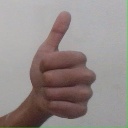
अक्षर: थ